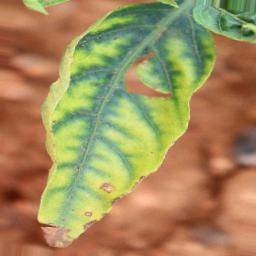
Label: nutritional